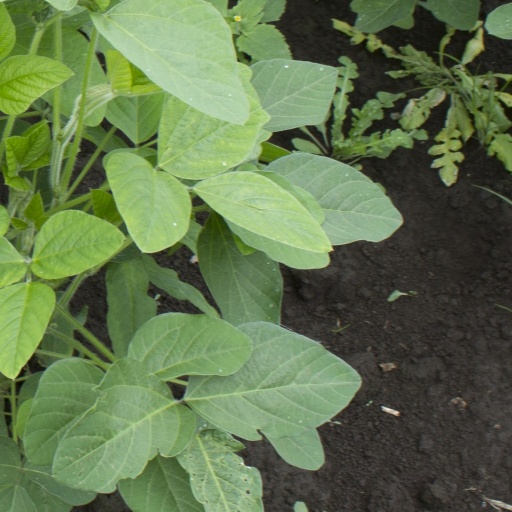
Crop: soybean